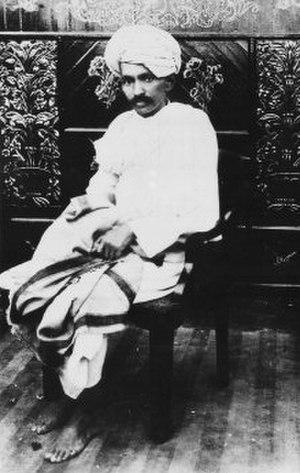
Mohandas K. Gandhi in 1918, lorsqu'il a dirigé le Satyagraha de Kheda contre des taxes injustes.
Le Raj britannique est le régime colonial britannique qu'a connu le sous-continent indien de 1858 à 1947.
Mohandas Karamchand Gandhi, né à Porbandar le 2 octobre 1869 et mort assassiné à Delhi le 30 janvier 1948, est un dirigeant politique, important guide spirituel de l'Inde et du mouvement pour l'indépendance de ce pays. Il est communément connu et appelé en Inde et dans le monde comme le Mahatma Gandhi, voire simplement Gandhi, Gandhiji ou Bapu. « Mahatma » étant toutefois un titre qu'il refusa toute sa vie d'associer à sa personne.
Annie Besant, est une conférencière, féministe, libre-penseuse, socialiste et théosophe britannique, qui prit part à la lutte ouvrière avant de diriger la Société théosophique puis de lutter pour l'indépendance de l'Inde.